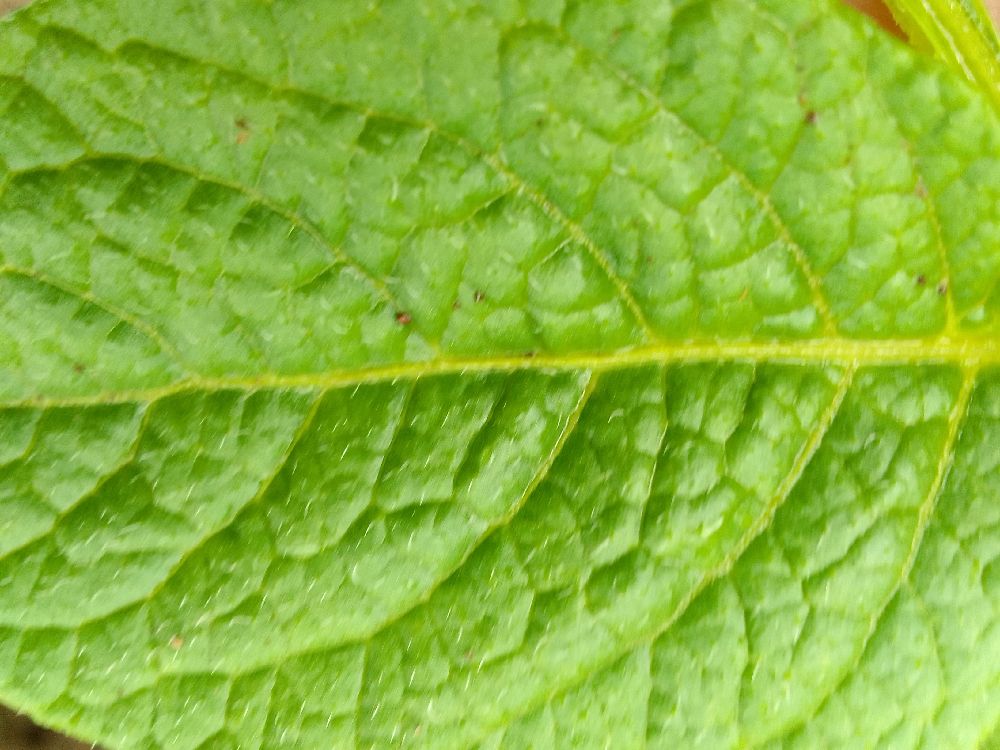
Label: Healthy